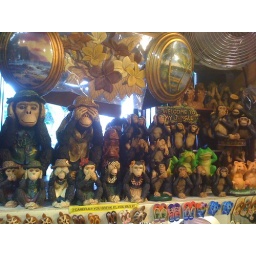
A wall o' monkeys at one of the many shops in Kihei.